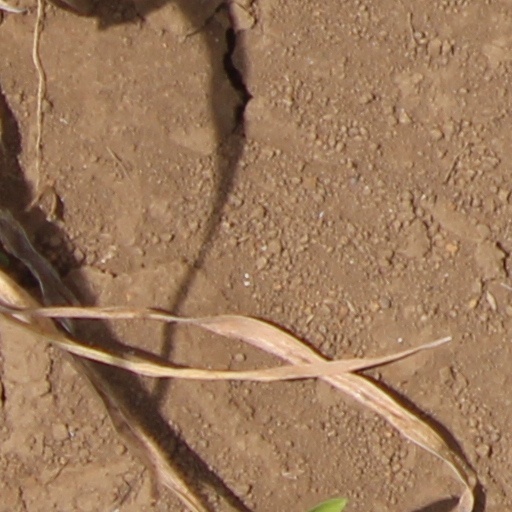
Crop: wheat